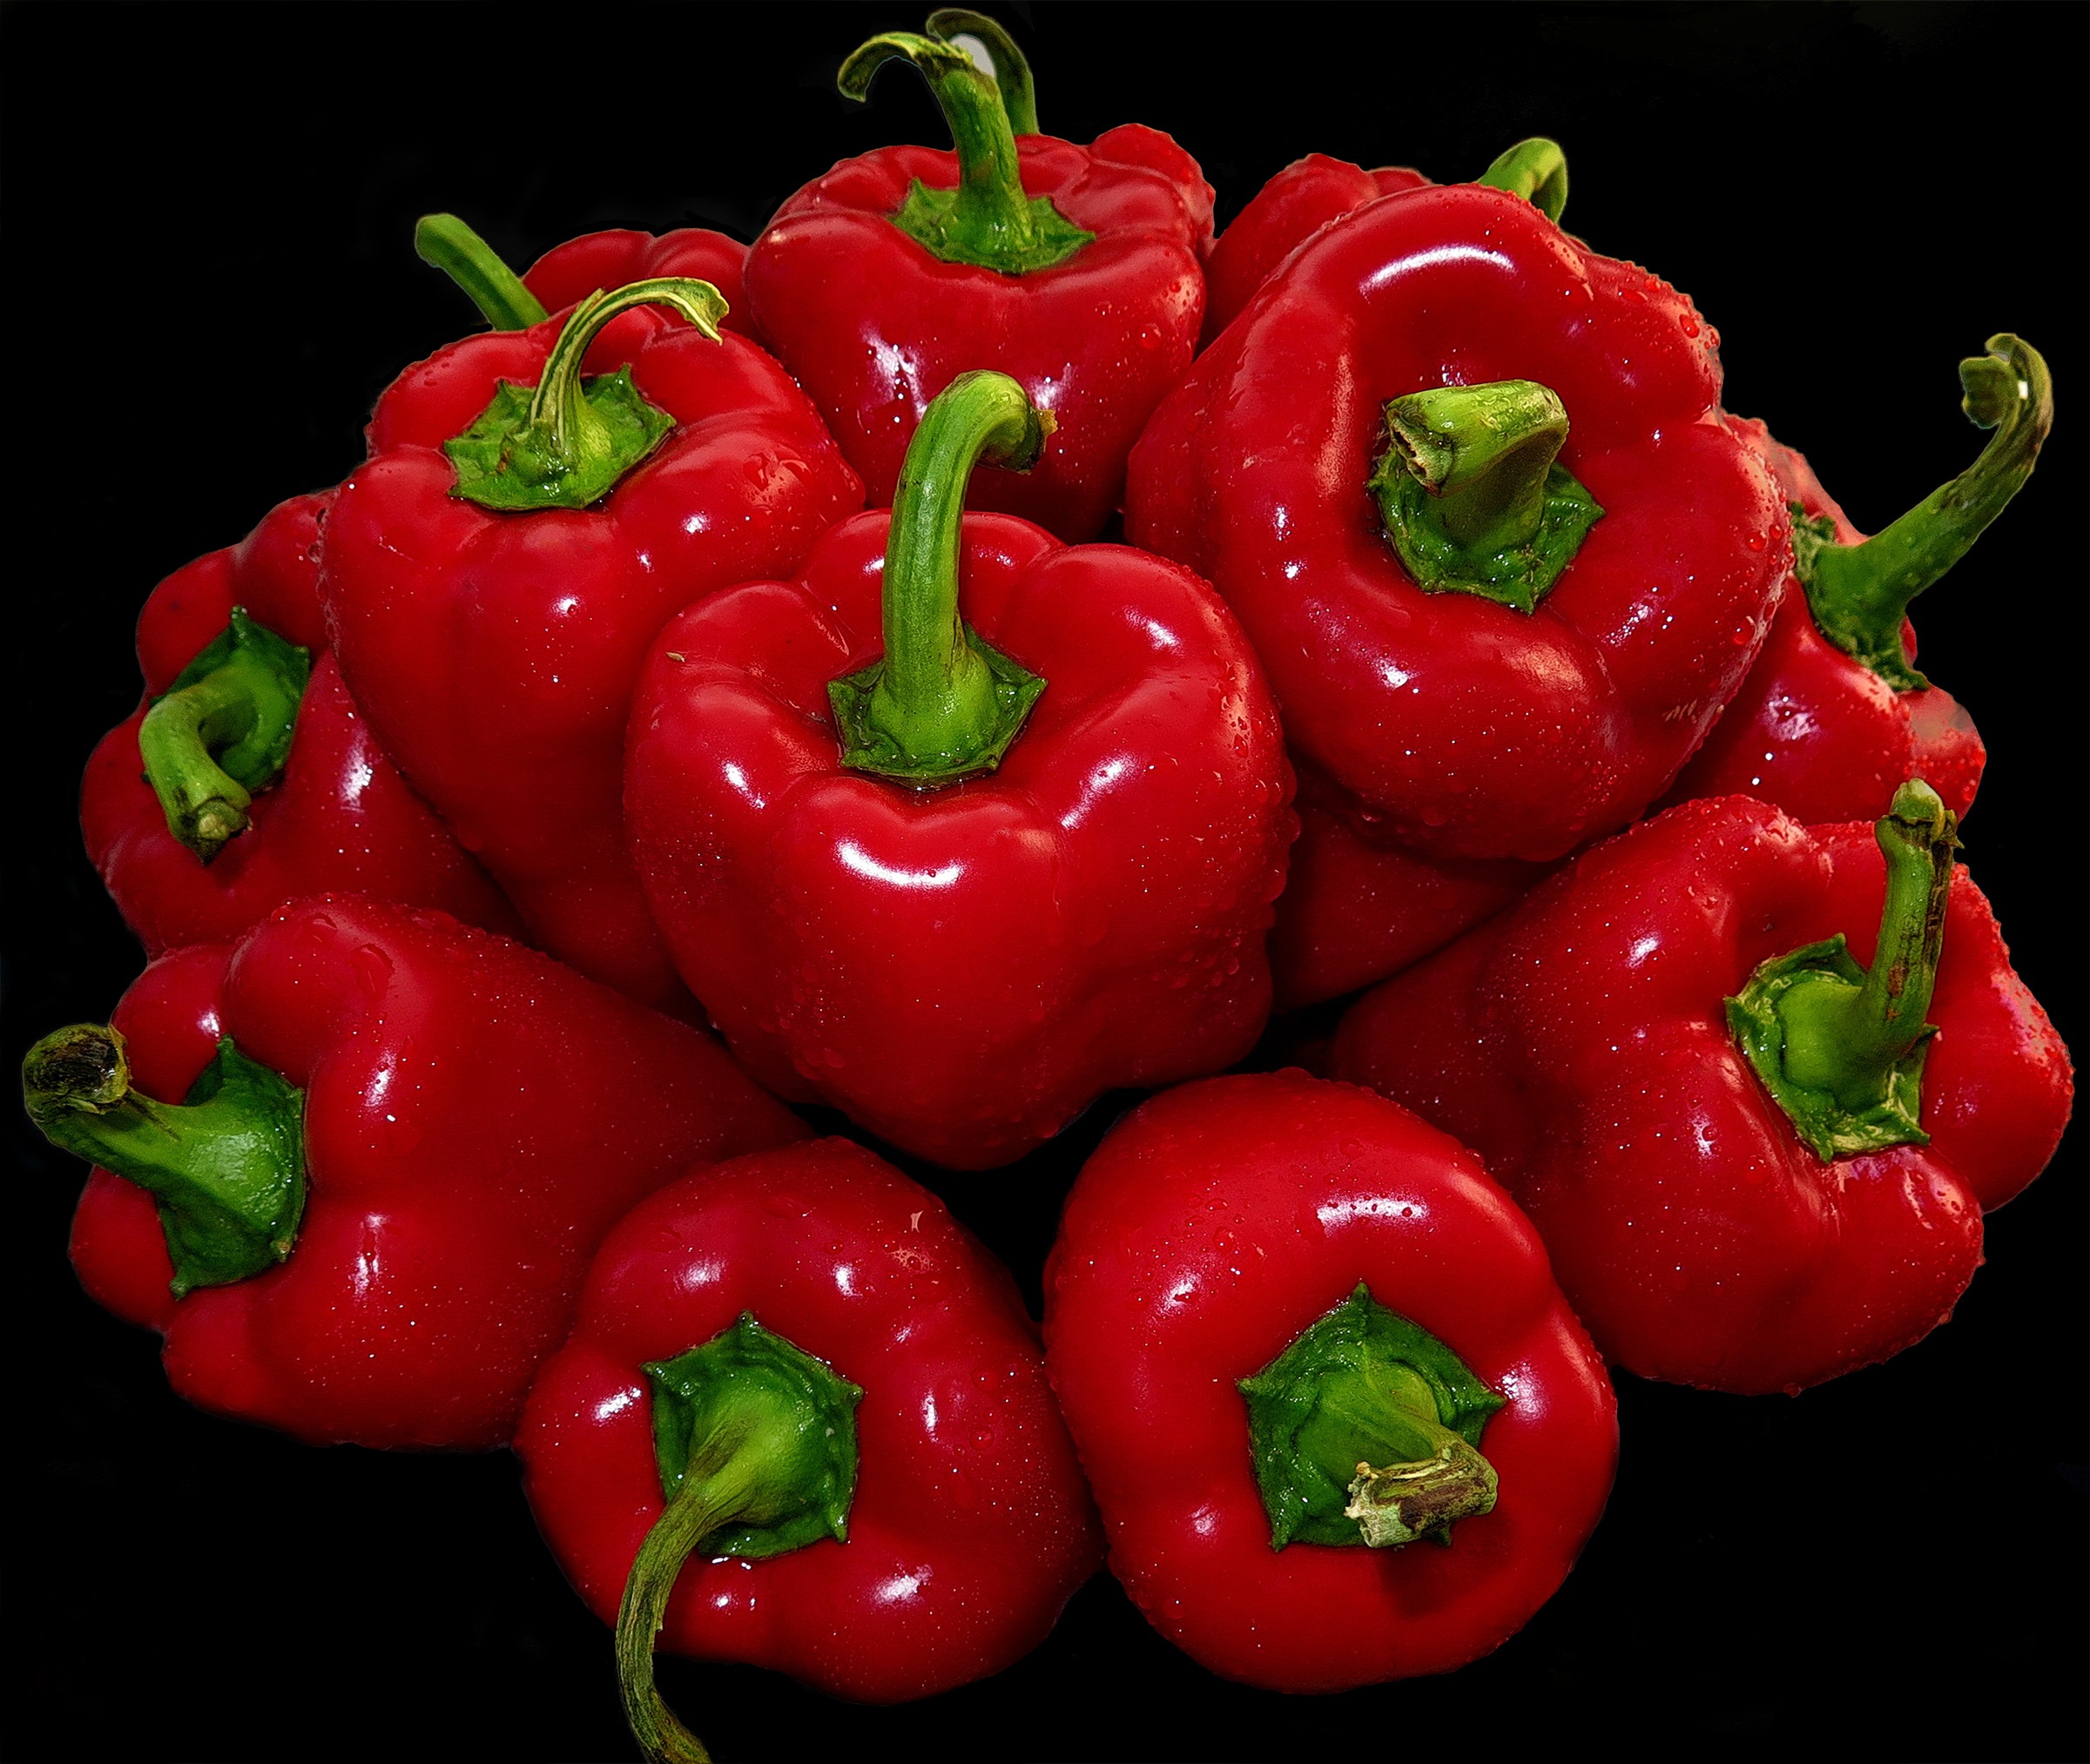
plant, fruit, food, pepper, red, harvest, produce, vegetable, vegetables, peppers, bell pepper, paprika, flowering plant, chili pepper, cayenne pepper, land plant, peperoncini, bell peppers and chili peppers, pimiento, italian sweet pepper, red bell pepper, habanero chili